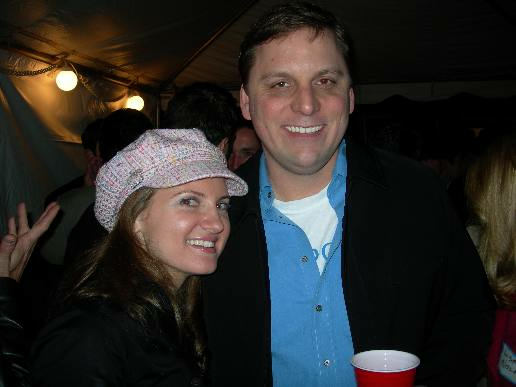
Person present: No